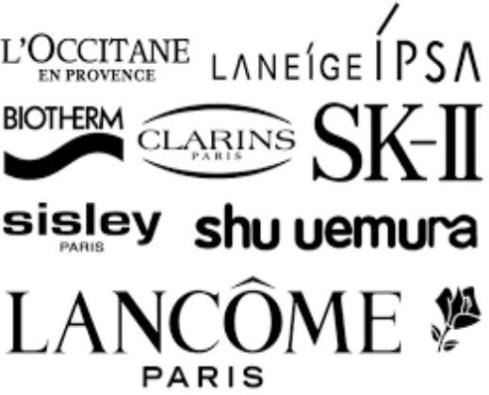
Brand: lancome
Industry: Necessities